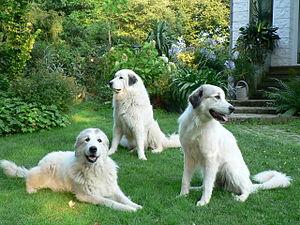
Le chien de montagne des Pyrénées ou montagne des Pyrénées est une race ancienne de chien de berger, utilisé dans le Sud-ouest de la France et le Nord-est de l'Espagne, en particulier les Pyrénées pour la protection des troupeaux contre les prédateurs, notamment les ours qui y vivent. Chien de grande taille, fortement charpenté, à poils longs et robe blanche, il est mentionné dans des écrits dès le XIVᵉ siècle et le standard de race est fixé au début du XXᵉ siècle.